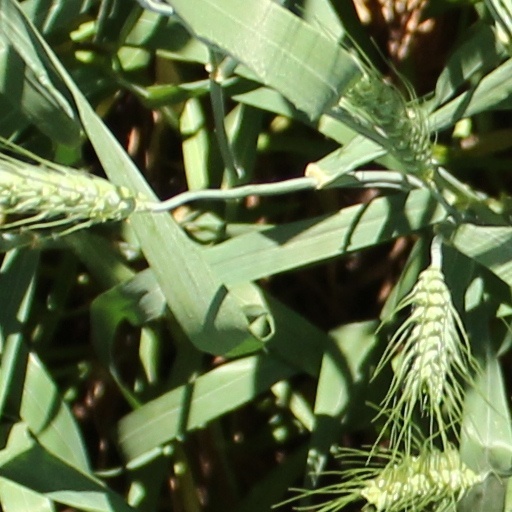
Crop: wheat